Insect ecology

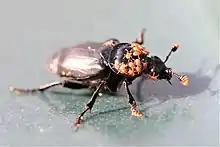
Mites benefiting from the movement of "Nicrophorus humator".

Parasitic insects live on or within their hosts. The parasite causes the host some harm, but not enough to kill it. The presence of the parasite is often not noticed by the host, as the size discrepancy is typically so vast. Parasites vary widely in how they survive in or around their hosts; some complete their full life cycle within the body, such as the females of most Strepsiptera species, while others may only stay in for the duration of their larval stage. Kleptopasrasites obtain food by stealing it from their hosts. A kleptoparasite may opportunistically feed on prey that has been recently killed by a predator, such as many adult freeloader flies, or it may deceptively live in the host's nest, such as the majority of the ant crickets. There is as great of variation in methodology and species in parasites as in any other type of insect. The most threatening parasites to humans are ones that live outside the host and consume the host's blood. These species transmit viruses, disease, and even other, smaller parasites to the host, spreading these throughout the populations of many third world countries with poor health care.